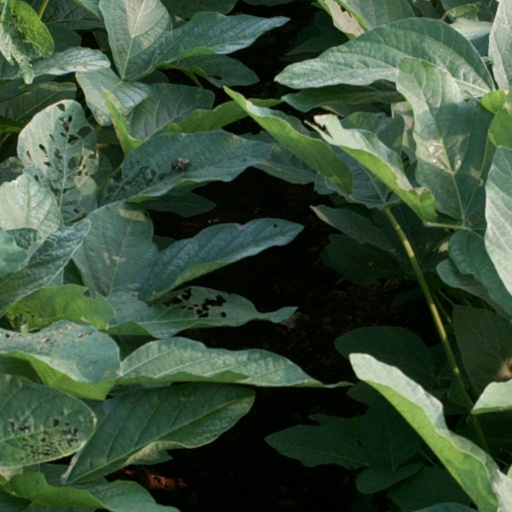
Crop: soybean